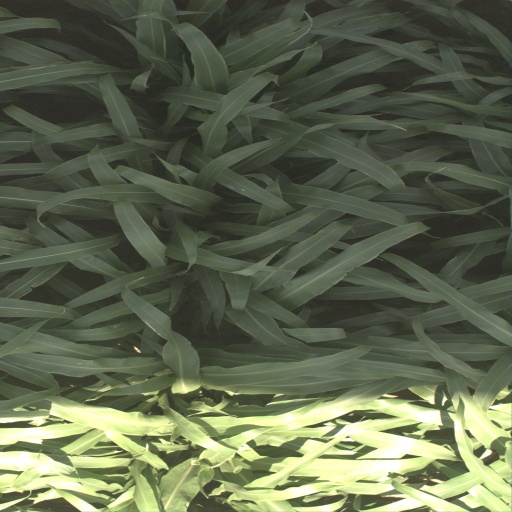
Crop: sorghum